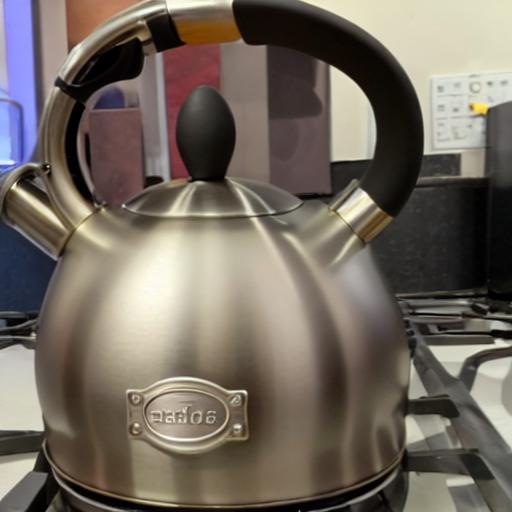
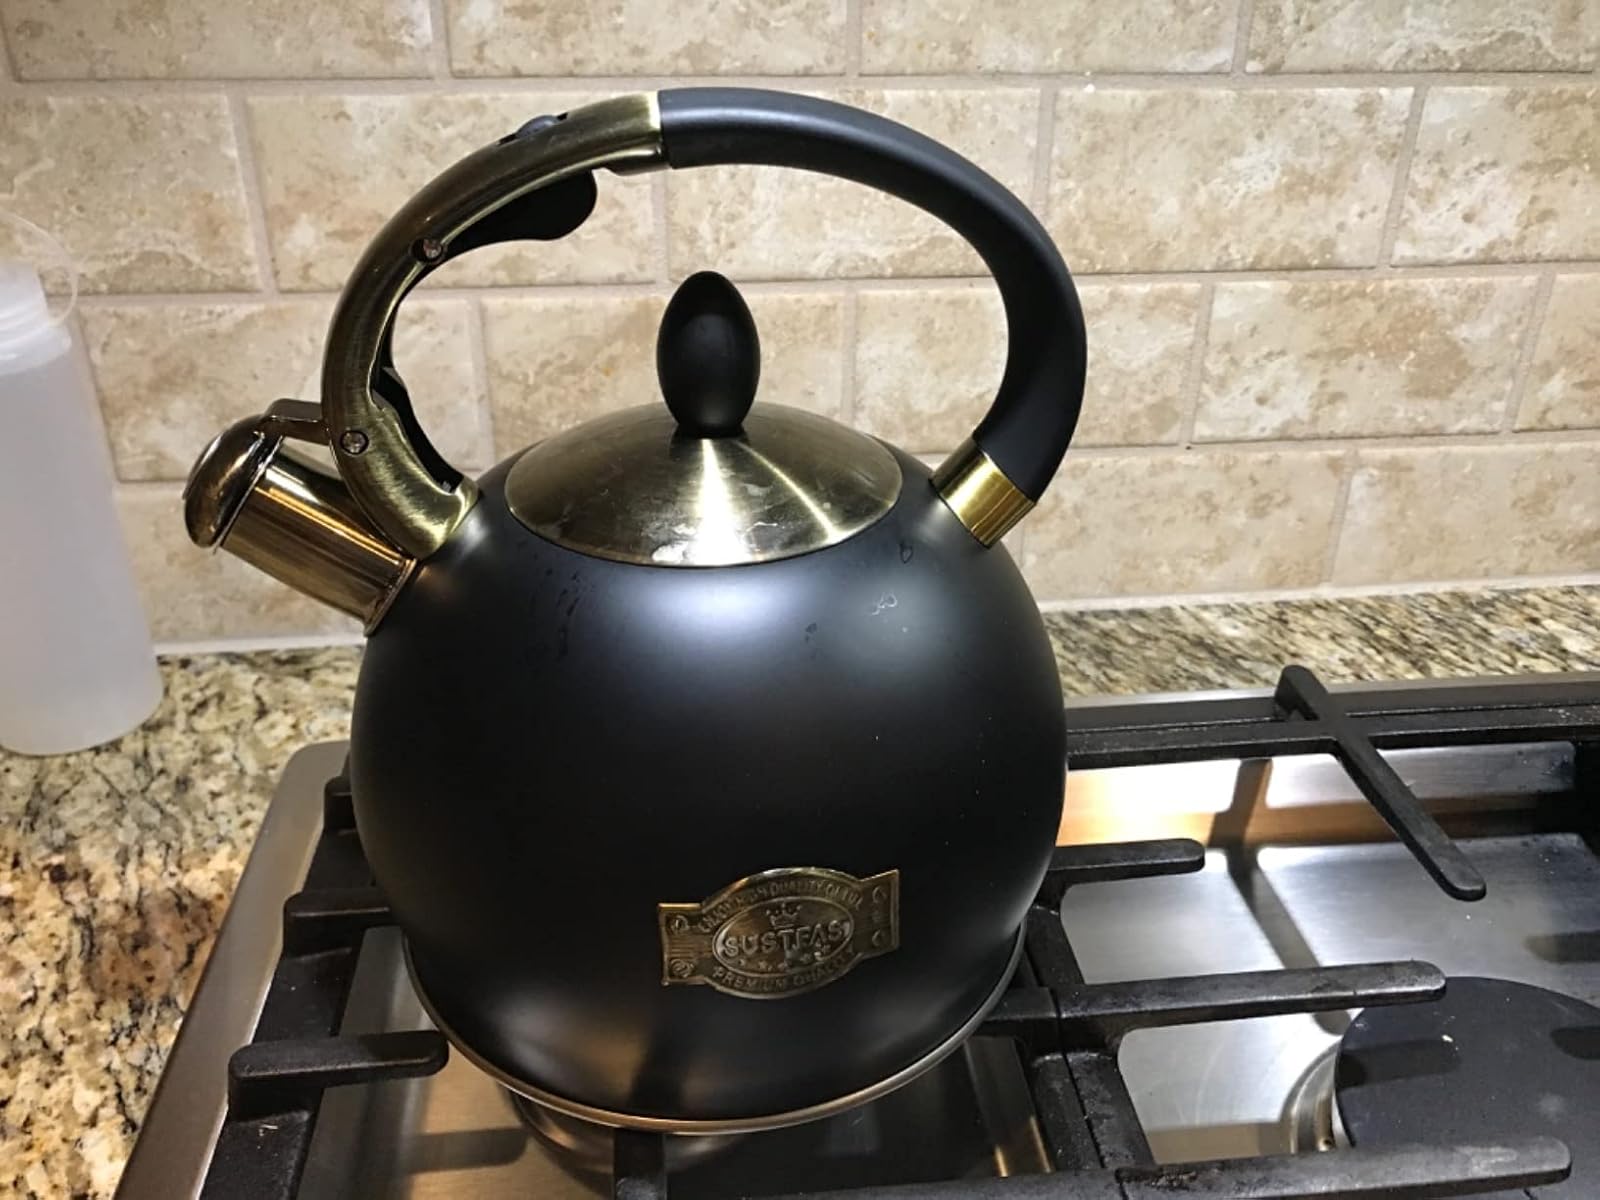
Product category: items_kettle
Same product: no